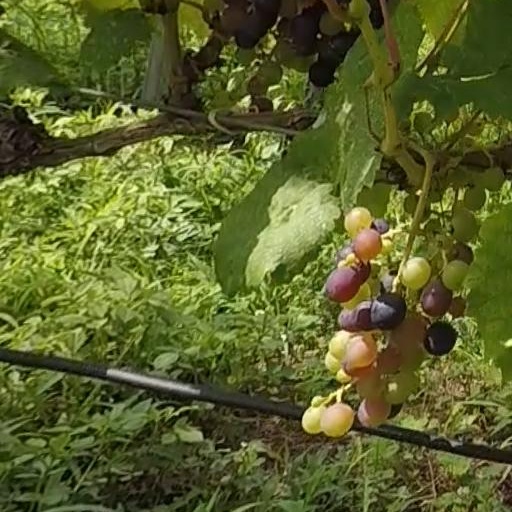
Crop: grape